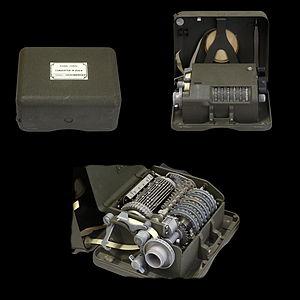
La M-209, ou CSP-1500, est une machine à chiffrer conçue pendant la Seconde Guerre mondiale et utilisée par les États-Unis pour un usage tactique lors de cette guerre.
Crypto AG est une entreprise suisse basée à Steinhausen, dans le canton de Zoug, et spécialisée dans les télécommunications et la cryptographie. L'entreprise a une grande expérience en tant que constructeur de dispositifs de chiffrement, achetés par des gouvernements du monde entier pour assurer la confidentialité de leurs communications diplomatiques ou militaires.